Hebron Yeshiva

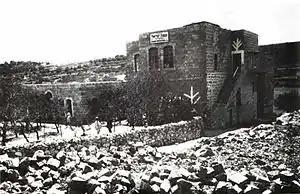
The Hebron Yeshiva, Knesses Yisrael (Hebron)

Hebron Yeshiva, also known as "Yeshivas Hevron", or Knesses Yisroel, is a yeshiva (school for Talmudic study). It originated in 1924 when the roshei yeshiva (deans) and 150 students of the Slabodka Yeshiva, known colloquially as the "mother of yeshivas", relocated to Hebron.